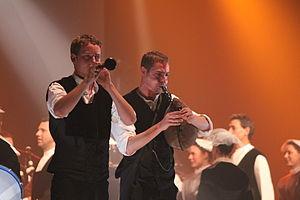
La musique bretonne est l'expression musicale de la Bretagne. Sous ses formes traditionnelles instrumentales, elle incorpore des instruments nouveaux. Ses formes d'expression sont aujourd'hui très diverses.